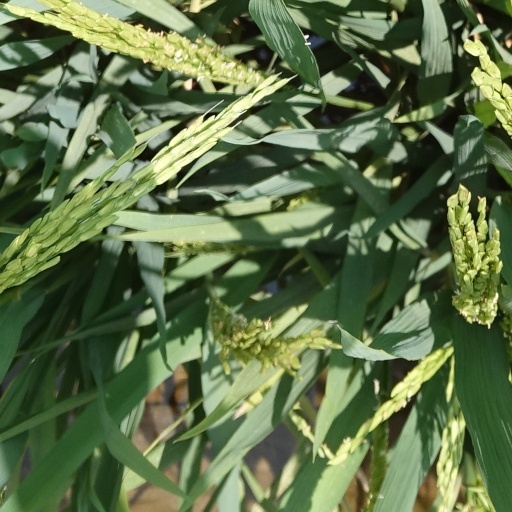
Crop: rice